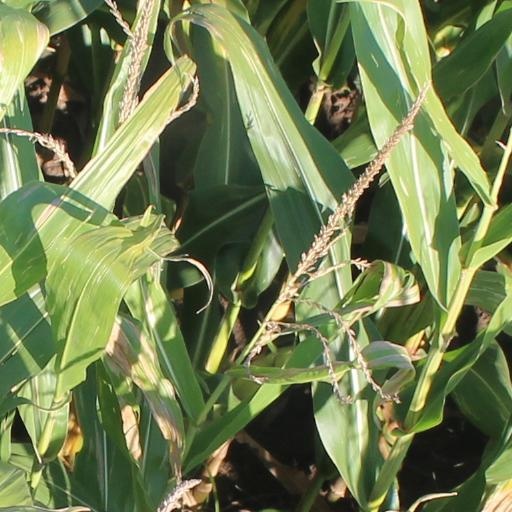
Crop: maize; corn